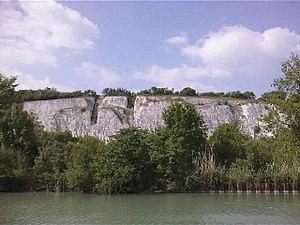
Affleurement de craie, au sud de la Montagne de Reims, entre Mareuil-sur-Ay et Bisseuil. Vue depuis le canal latéral à la Marne.
Le parc naturel régional de la Montagne de Reims est un parc naturel régional français situé dans l'Ouest du département de la Marne, en région Grand Est, dans le quart Nord-Est de la France. Datant de 1976, il est le second parc naturel créé au sein de la région Champagne-Ardenne, après celui de la forêt d'Orient.